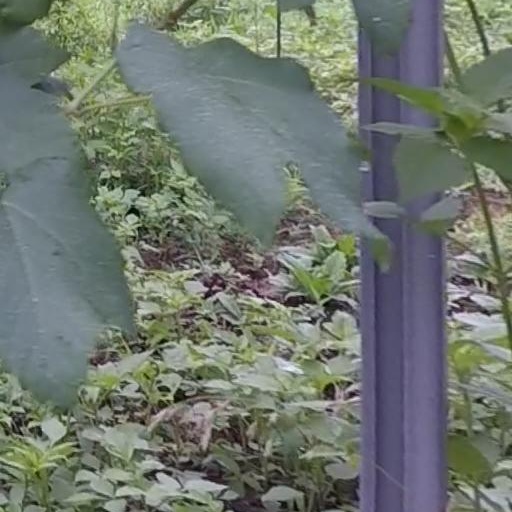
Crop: grape